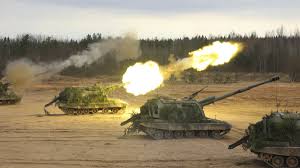
Label: 2S19_MSTA